Comparison of Nazism and Stalinism

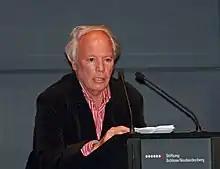
Nicolas Werth

The totalitarian use of mass arrests, executions, and concentration camps was analysed at length by Friedrich and Brzezinski. They hold that "totalitarian terror maintains, in institutionalized form, the civil war that originally produced the totalitarian movement and by means of which the regime is able to proceed with its program, first of social disintegration and then of social reconstruction." Both Stalinism and Nazism saw themselves as engaging in a life-or-death struggle against implacable enemies; however, to declare that the struggle had been won would have meant to declare that most of the totalitarian features of the government were no longer needed. A secret police force has no reason to exist if there are no dangerous traitors who need to be found. The struggle, or civil war against internal enemies, must be institutionalised and must continue indefinitely. In the Stalinist Soviet Union, the repressive apparatus was eventually turned against members of the Communist Party itself in the Great Purge and the show trials that accompanied it. By contrast, Nazism had a much shorter lifespan in power, and Nazi terror generally maintained an outward focus, with the extermination of the Jews always given top priority. The Nazis did not turn inward towards purging their own party except in a limited way on two occasions (the Night of the Long Knives and the aftermath of the 20 July plot).